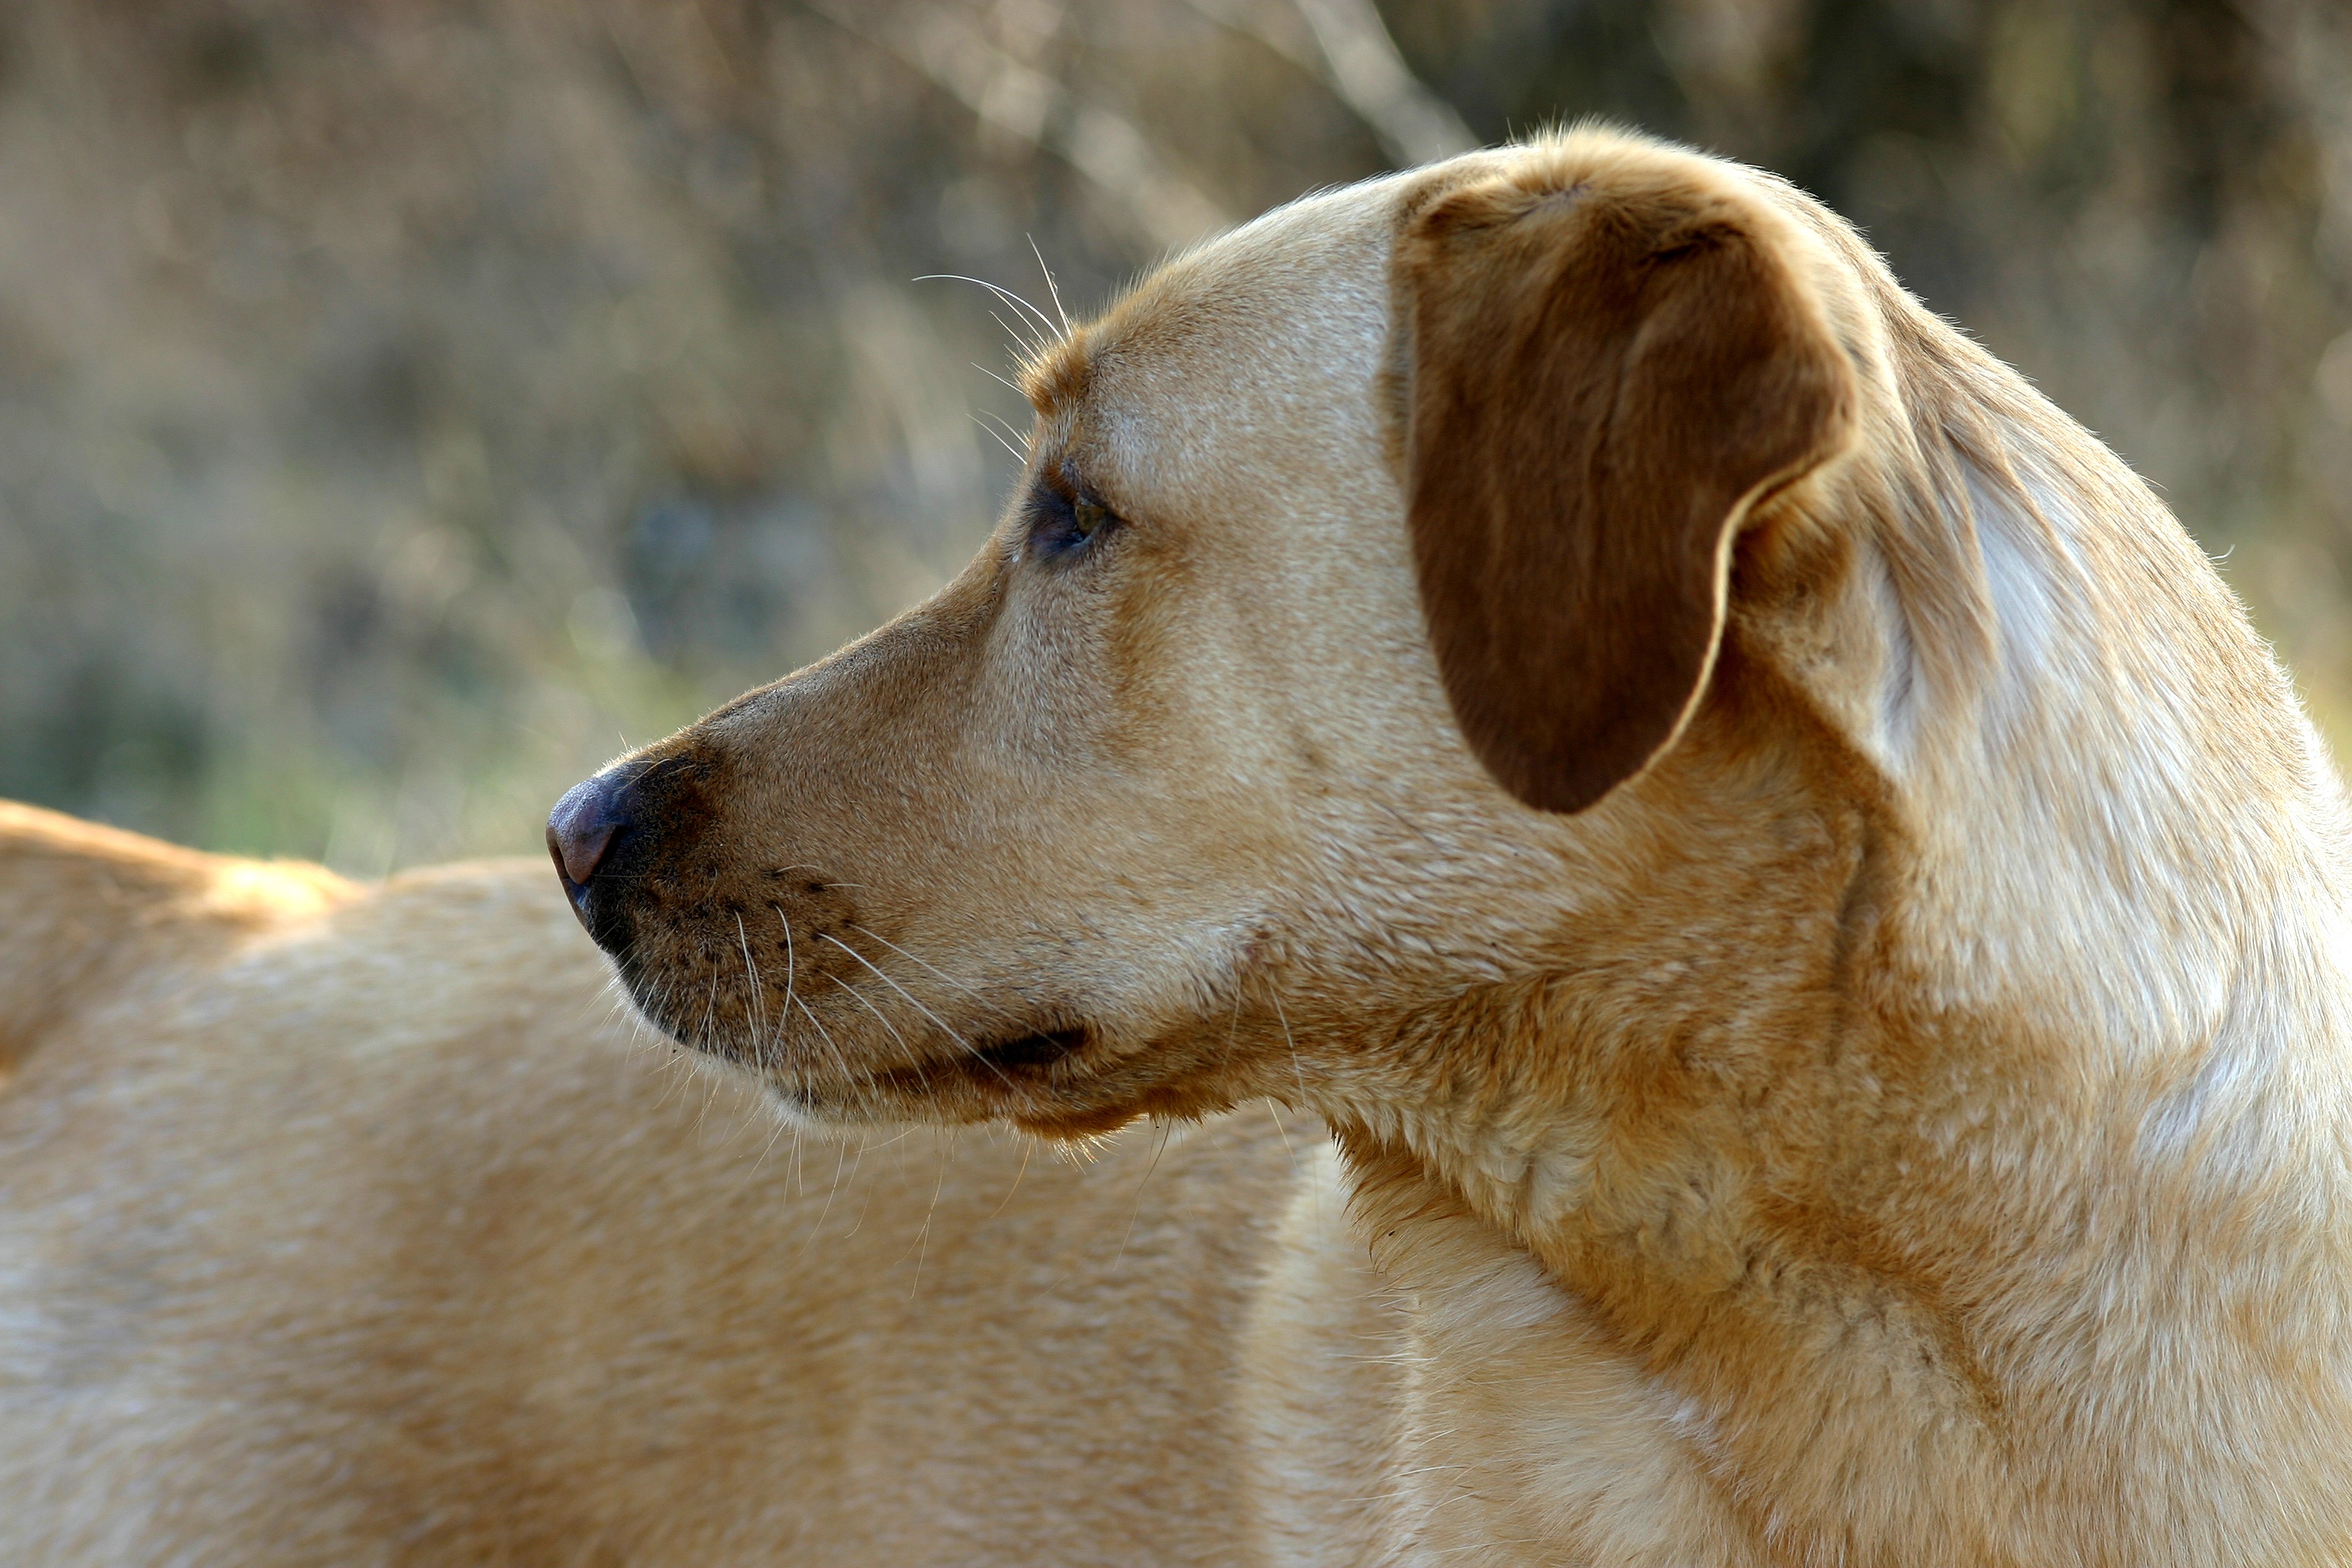
puppy, dog, pet, mammal, nose, snout, head, vertebrate, labrador retriever, labrador, dog breed, retriever, chesapeake bay retriever, bright coat, street dog, dog like mammal, nova scotia duck tolling retriever